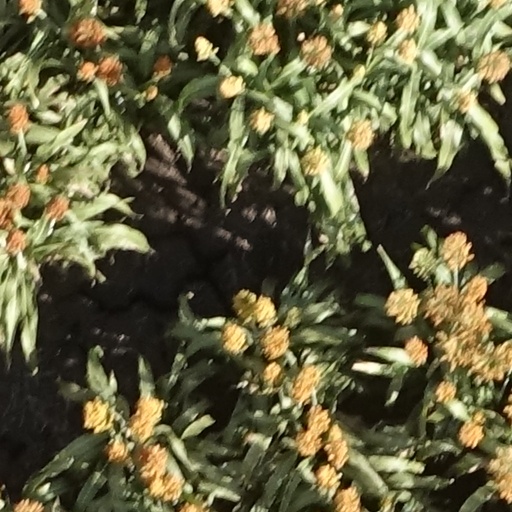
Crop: sorghum